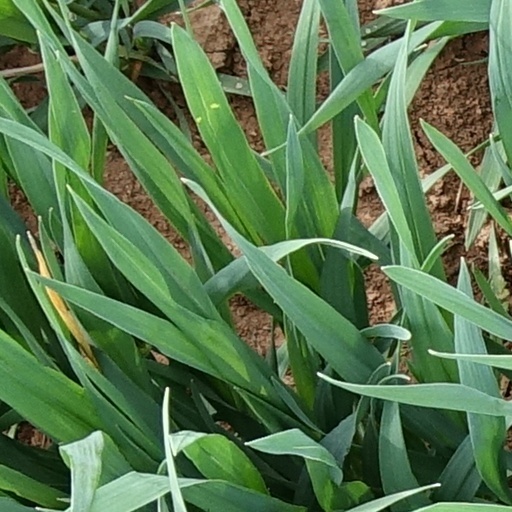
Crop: wheat